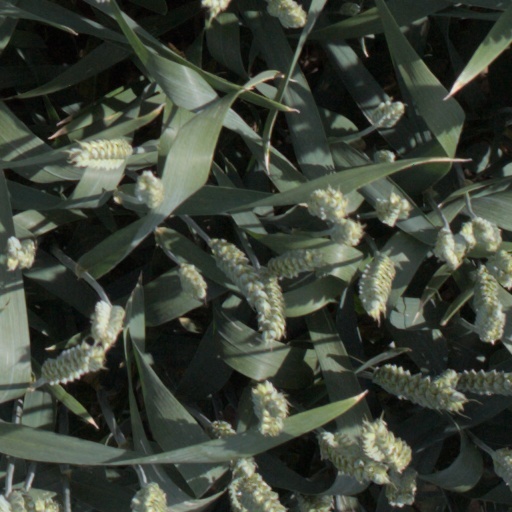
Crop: wheat